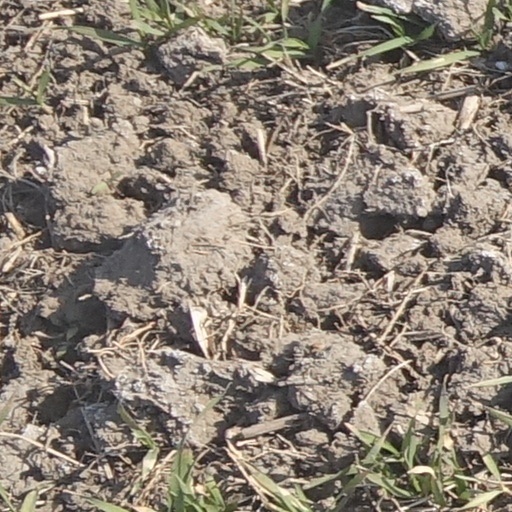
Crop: wheat